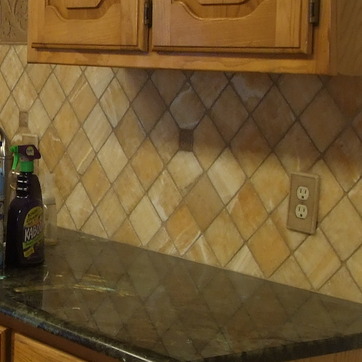
Material: tile